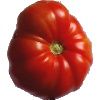
Label: Tomato 3